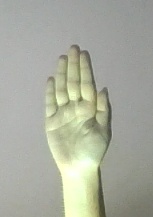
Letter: seen